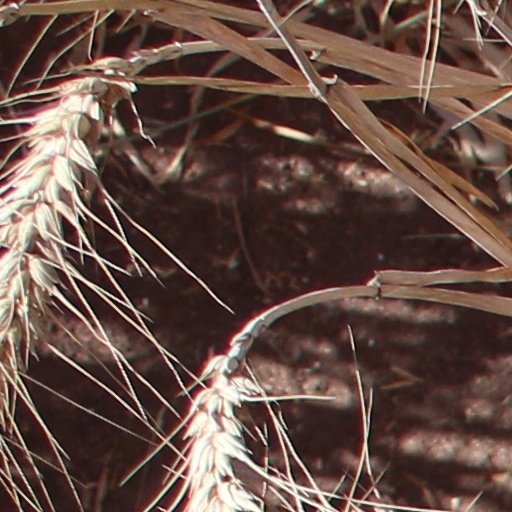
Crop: wheat